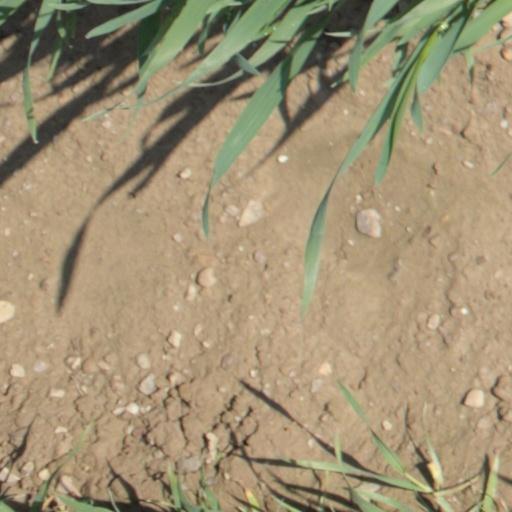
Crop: wheat